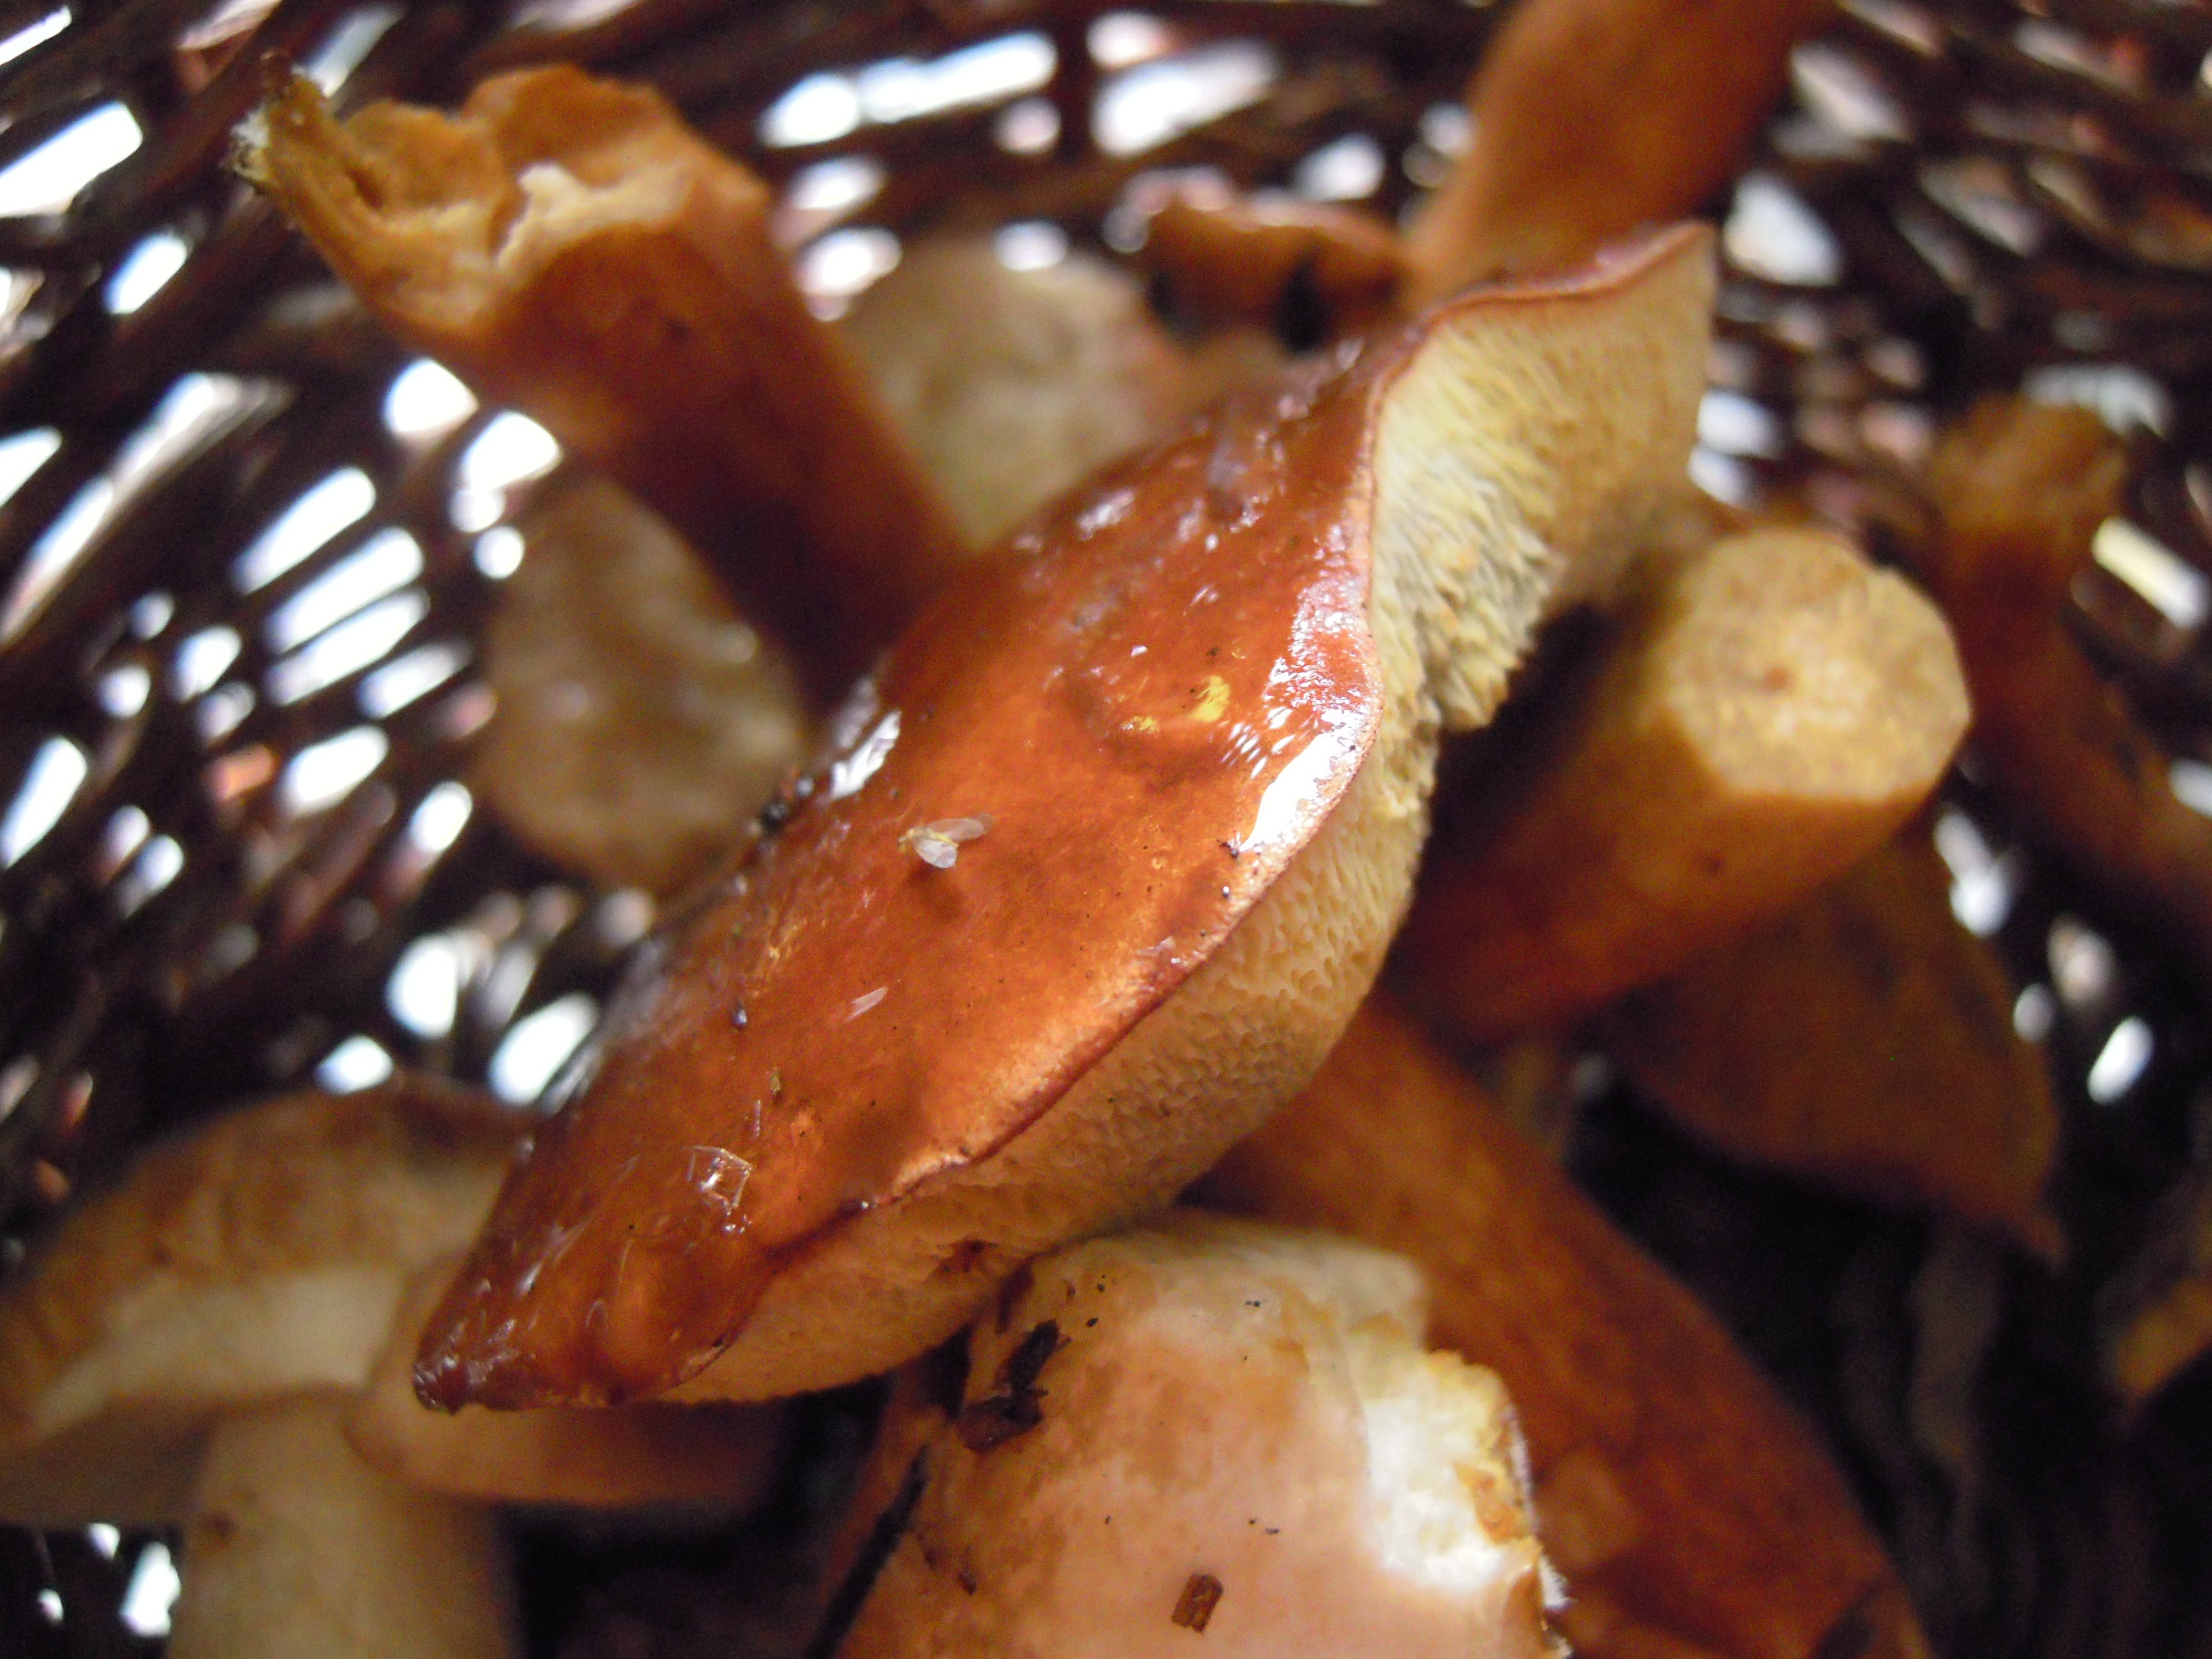
nature, forest, plant, dish, meal, food, produce, autumn, brown, basket, breakfast, baking, dessert, cuisine, fungus, boletus, edible, sweetness, flavor, mushroom picking, junk food, snack food